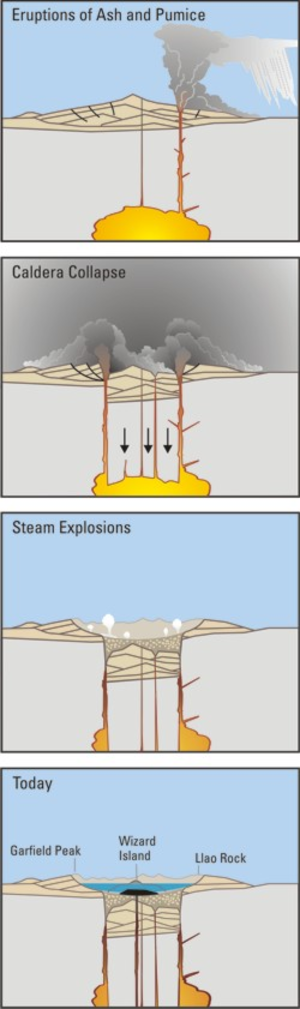
Le mont Mazama, en anglais Mount Mazama, est un volcan endormi s'élevant à 2 484 mètres d'altitude au pic Hillman dans la chaîne des Cascades, au sein de l'Oregon, dans le Nord-Ouest des États-Unis. Il est occupé en son centre par une vaste caldeira abritant le Crater Lake, un lac de cratère qui forme la plus profonde étendue d'eau du pays, avec pratiquement 600 mètres. Il fait partie de l'arc volcanique des Cascades, issu de la zone de subduction de Cascadia, et se situe à la fois en marge de la province extensive de Basin and Range, raison pour laquelle il offre une variété de roches volcaniques aussi bien visqueuses qu'effusives : il se compose de rhyodacite, de dacite, d'andésite et d'andésite basaltique.